Brad Keselowski

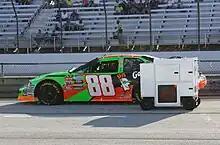
Keselowski's No. 88 GoDaddy.com-sponsored Chevrolet on pit road before the NorthernTool.com 250 at the Milwaukee Mile.

Keselowski's victory at Talladega earned him more seat time in the James Finch-owned Chevy. Originally scheduled to appear next in the 18th race of the season, at Daytona International Speedway, he was then rescheduled to appear in the upcoming race at Richmond International Raceway. Keselowski also was entered into the Sprint All-Star Race as well. He was forced to pull out of the Richmond race due to commitments to his Nationwide Series team.